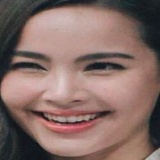
diễn viên Yaya